Scott McLaughlin

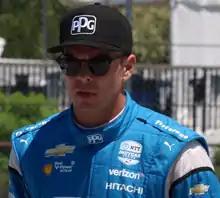
Scott McLaughlin at Road America in 2021

On January 25, 2021, McLaughlin and Penske announced that PPG Paints would be the primary sponsor for most of his entries in the Indycar series in his rookie year, while Florida based office technology supplier DEX Imaging and used car outlet Car Shop would sponsor him for select events. For the 2021 Indianapolis 500 he drove a Pennzoil-sponsored car, with the livery paying homage to that company's famed "Yellow Submarine" designs of the 1980s. Going into his rookie IndyCar season both Tim Cindric and Roger Penske let McLaughlin know that he was not expected to compete for wins and that his primary goal would be to finish all the races.